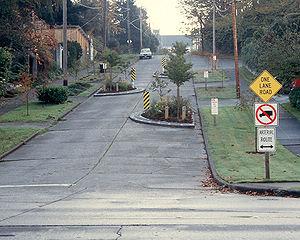
Une chicane est un dispositif installé sur une voie de circulation pour produire une série de virages artificiels. Elle est peut-être confondue avec l'écluse, un aménagement de sécurité créant un alternat de circulation.
Le terme ralentisseur peut désigner un « dos-d’âne », un coussin berlinois ou tout passage surélevé.
L'apaisement de la circulation est le ralentissement ou la réduction du trafic automobile pour améliorer la sécurité des piétons et des cyclistes et améliorer l'environnement pour les résidents. Les urbanistes et les ingénieurs de la circulation ont de nombreuses stratégies pour ralentir la circulation. Ces mesures sont courantes en Australie et en Europe, mais moins en Amérique du Nord.